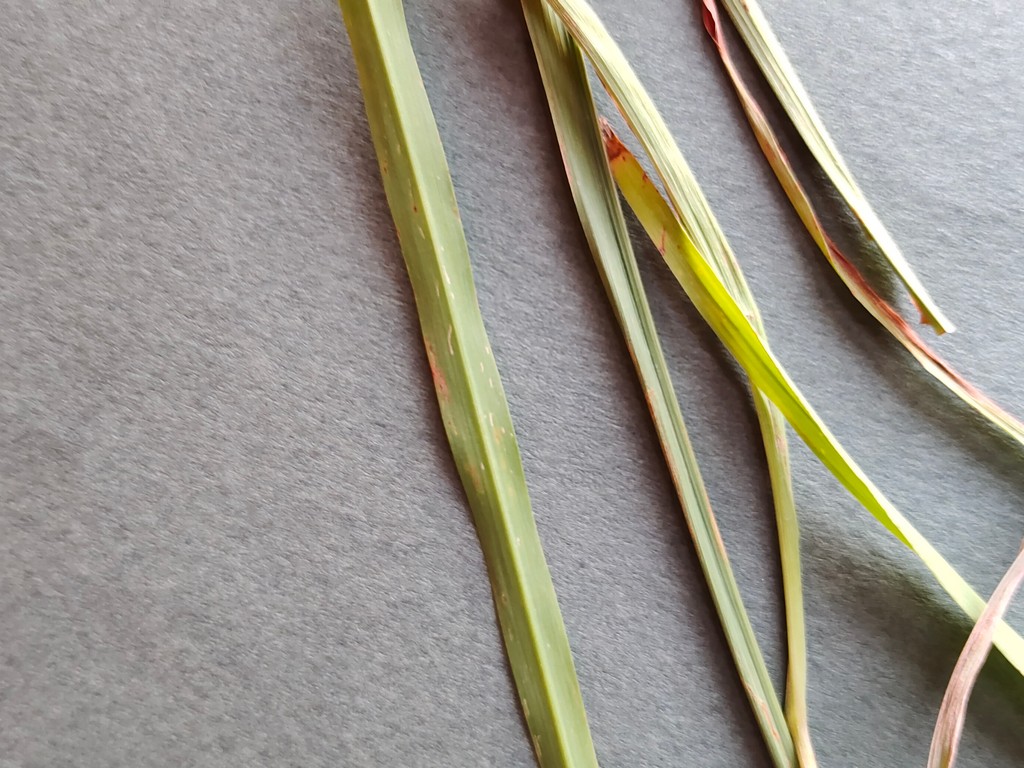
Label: Unhealthy